Walking on Sunshine (film)

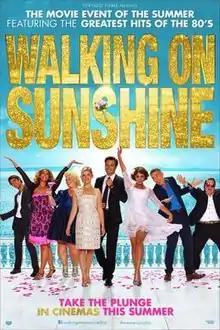

Walking on Sunshine is a 2014 British romantic jukebox musical comedy-drama film directed by Max Giwa and Dania Pasquini. The film features covers of songs from the 1980s and was released on 27 June 2014. It is also a debut role for singer-songwriter Leona Lewis.